AMD FX

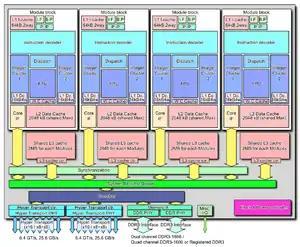
Block diagram of an "eight-core" AMD Bulldozer.

In 2015, AMD was accused of falsely advertising the core count of its FX lineup. The claim stated that every two cores shared one of multiple resources such as—but not limited to—the FPU (i.e two-core CPUs have one FPU, four-core CPUs has two FPUs, and eight-core CPUs have four FPUs). The company settled out-of-court and voluntarily paid out $12.1 million to California residents who bought a high-end FX chip.